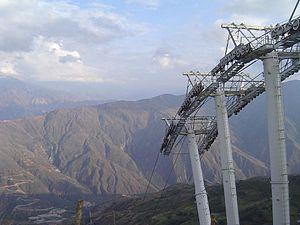
Le parc national du Chicamocha; de création récente, est un des rares parcs naturels de Colombie dédiés à l'écotourisme et un des sites touristiques les plus visités du pays. Il a été ouvert au public le samedi 2 décembre 2006.